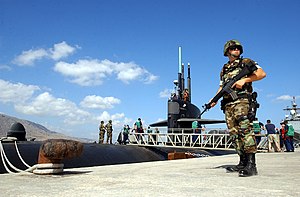
Styrkebeskyttelse
En amerikansk marinesoldat udfører styrkebeskyttelse af USS Dallas under et havnebesøg i Grækenland.
"Styrkebeskyttelse er et udtryk som oprindeligt kommer fra USAs forsvar, men bliver brugt af mange nationer og organisationer verden over. I Danmark benyttes tidligere begrebet ""Bevogtning og nærforsvar"".